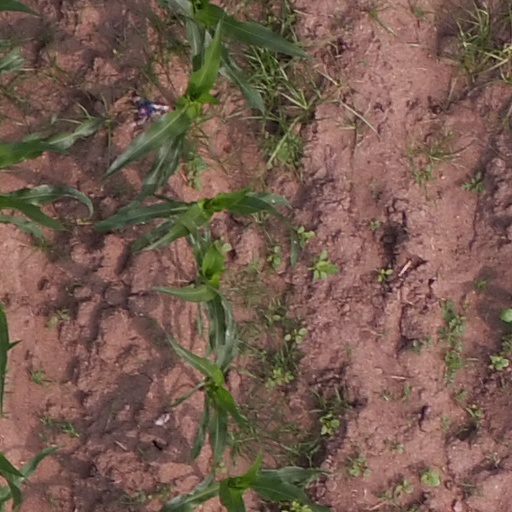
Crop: maize; corn